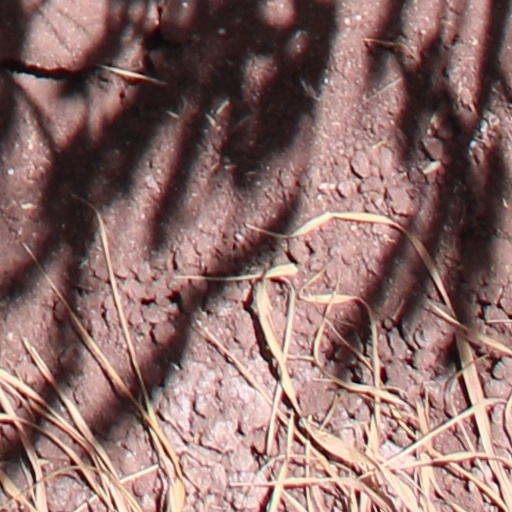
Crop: wheat